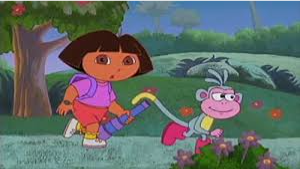
Portrait style: Cartoon Portrait